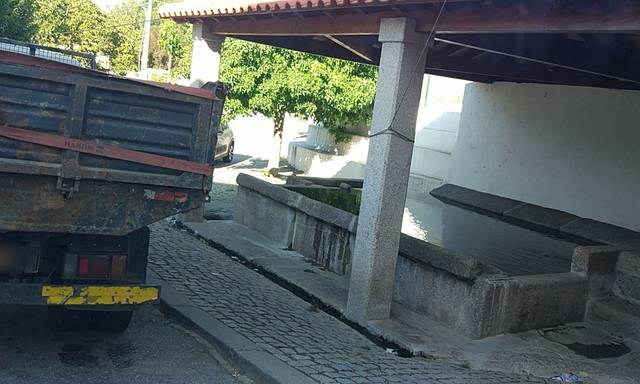
Region: Portugal
Coordinates: 41.249, -7.597